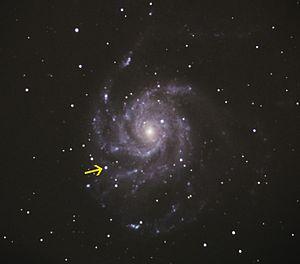
SN 2011fe, ou PTF 11kly, est une supernova de type Ia découverte le 24 août 2011 par le relevé astronomique Palomar Transient Factory. Elle est située dans la galaxie M101, à environ 7 Mpc de la Terre dans la constellation de la Grande Ourse.